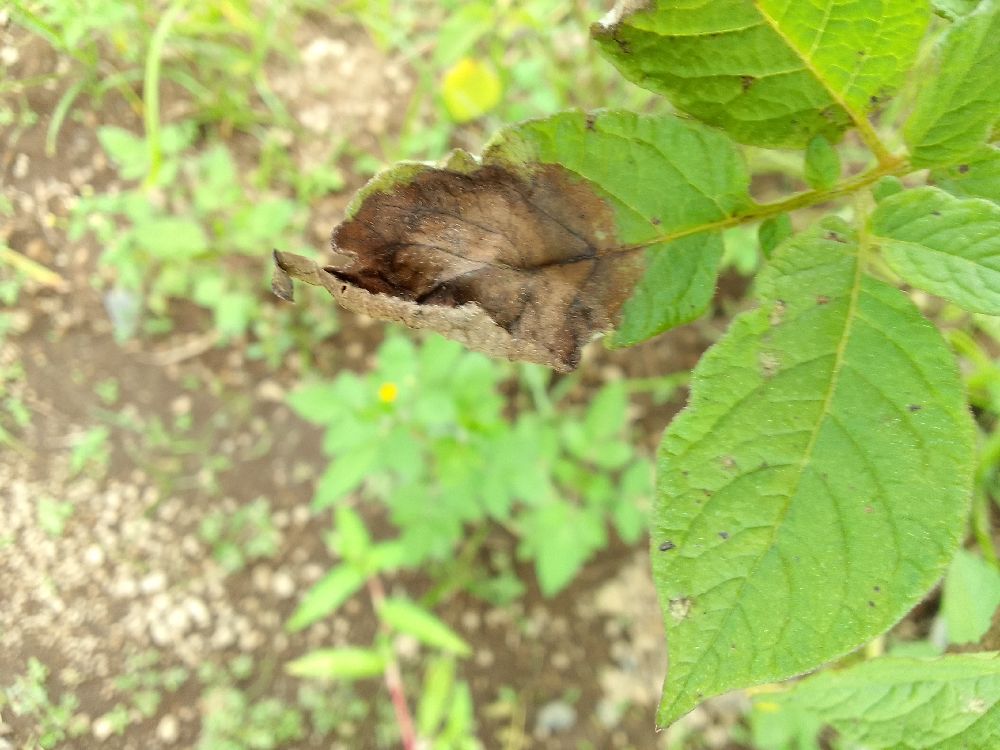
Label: Late blight